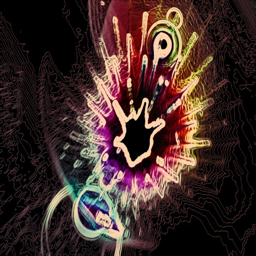
some digital art of mine .